2010 Hong Kong electoral reform

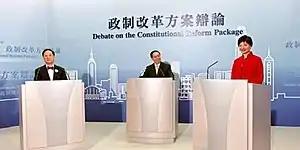
podium shot of Donald Tsang (left) ready to engage Audrey Eu (right) in debate on 17 June 2010

The one-hour televised debate between Audrey Eu and Donald Tsang duly took place at 18:35 on 17 June at the Central Government Offices with only a TV audience as planned. A three-member panel – headed by the debate moderator Ng Ming-lam – sifted through the 2,876 questions received, and drew lots to select questions for the debate.